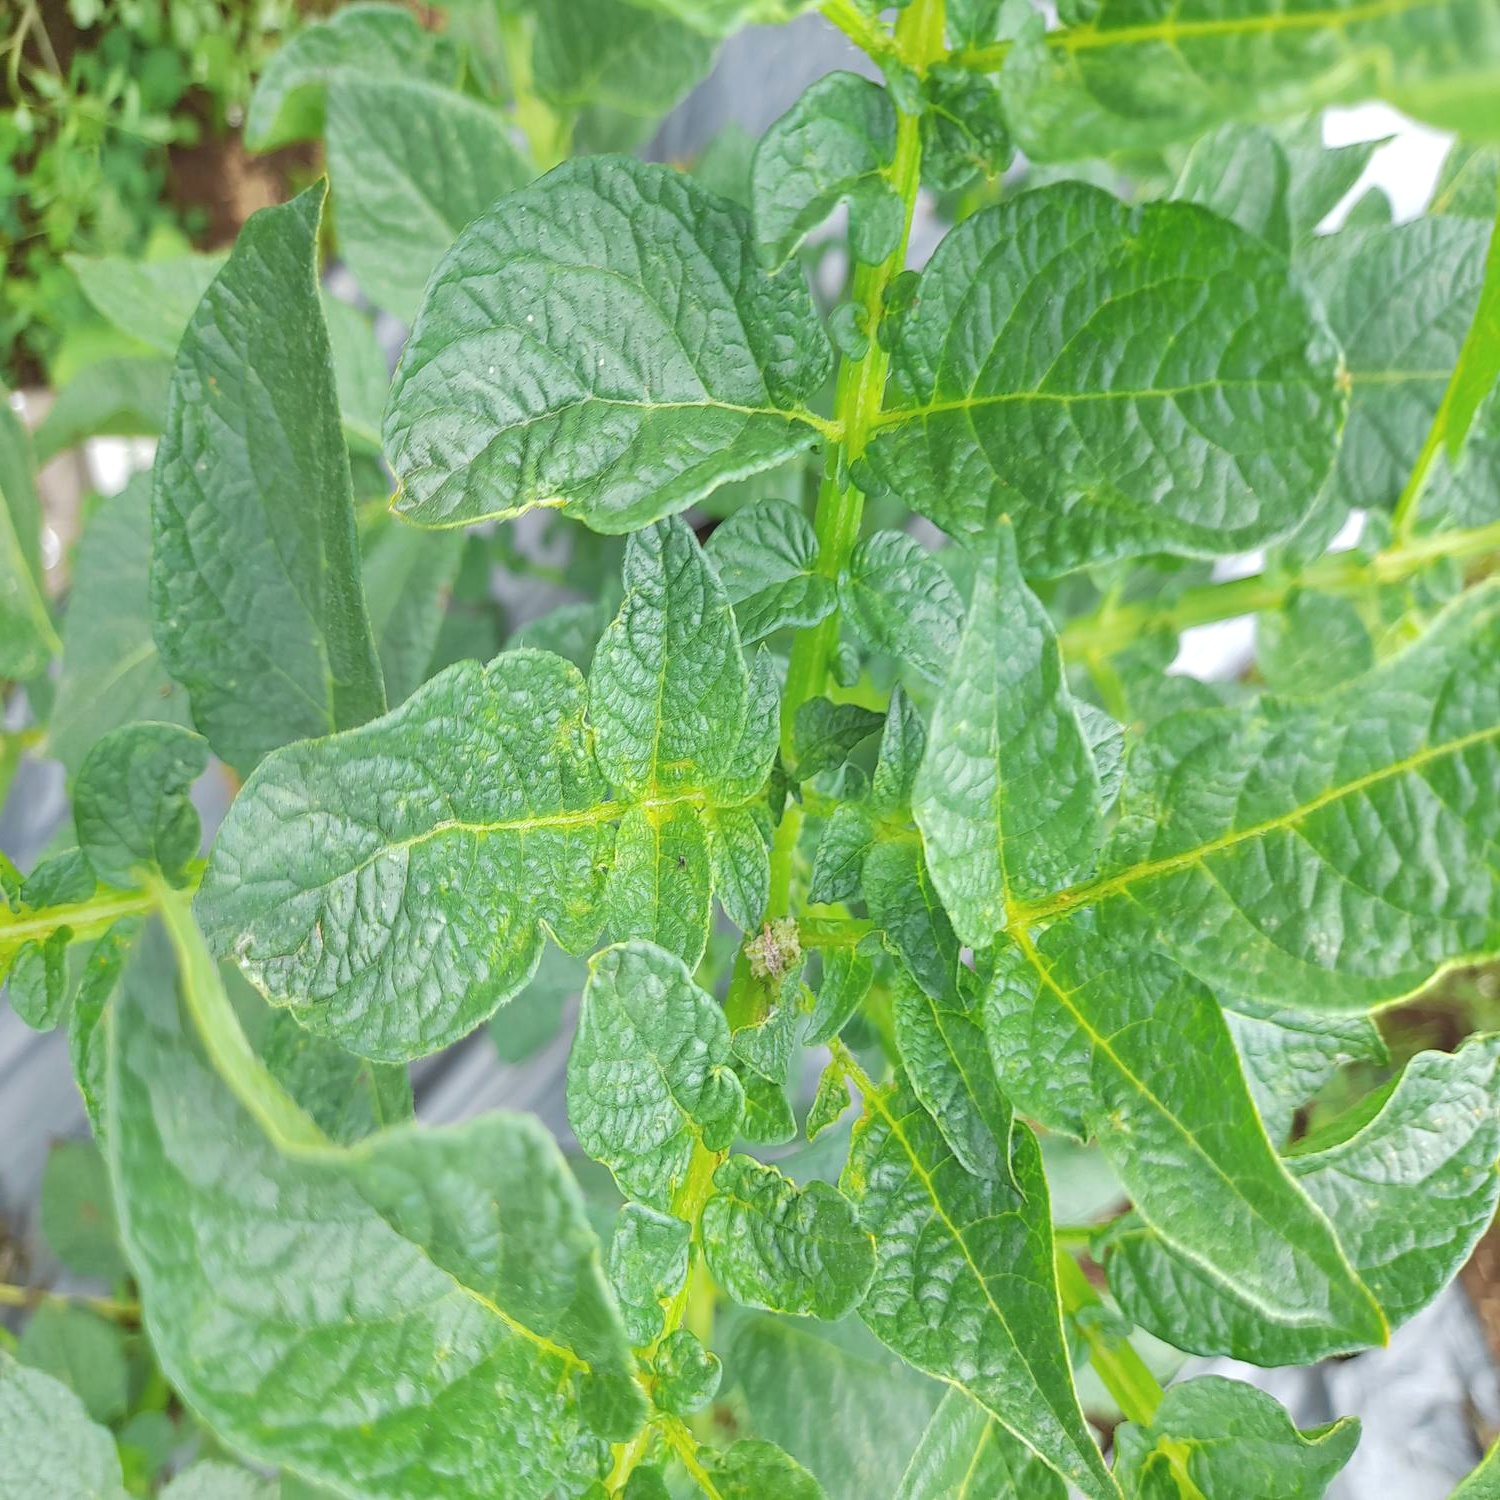
Etiqueta: Virus